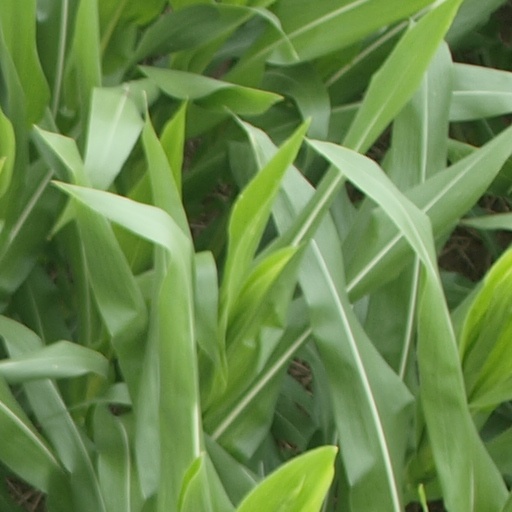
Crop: maize; corn